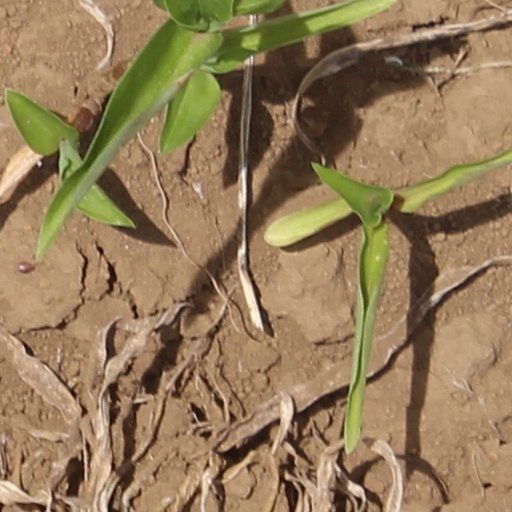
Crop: wheat